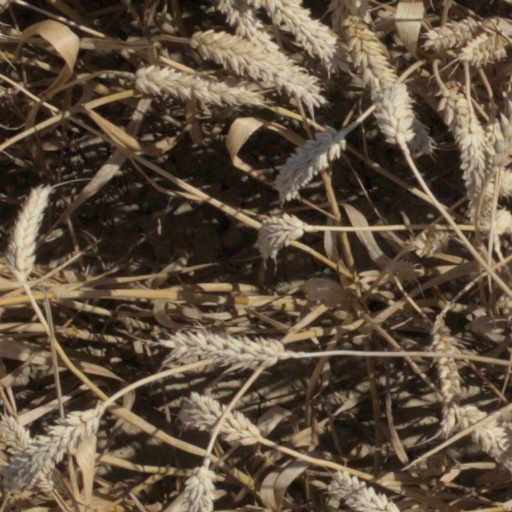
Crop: wheat